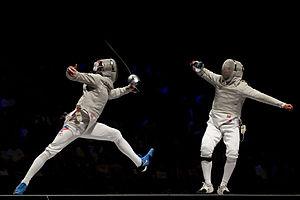
Le Russe Veniamin Reshetnikov (à gauche) affronte son compatriote Nikolay Kovalev en finale du sabre masculin aux championnats du monde d'escrime 2013 au Syma Hall à Budapest, le 10 août 2013. Română: Rusul Veniamin Reșetnikov (stânga) o întâlneşte pe conaționalul Nikolai Kovalev (dreapta) în finale la Campionatele Mondiale de scrimă de la Budapesta.